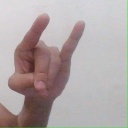
अक्षर: च